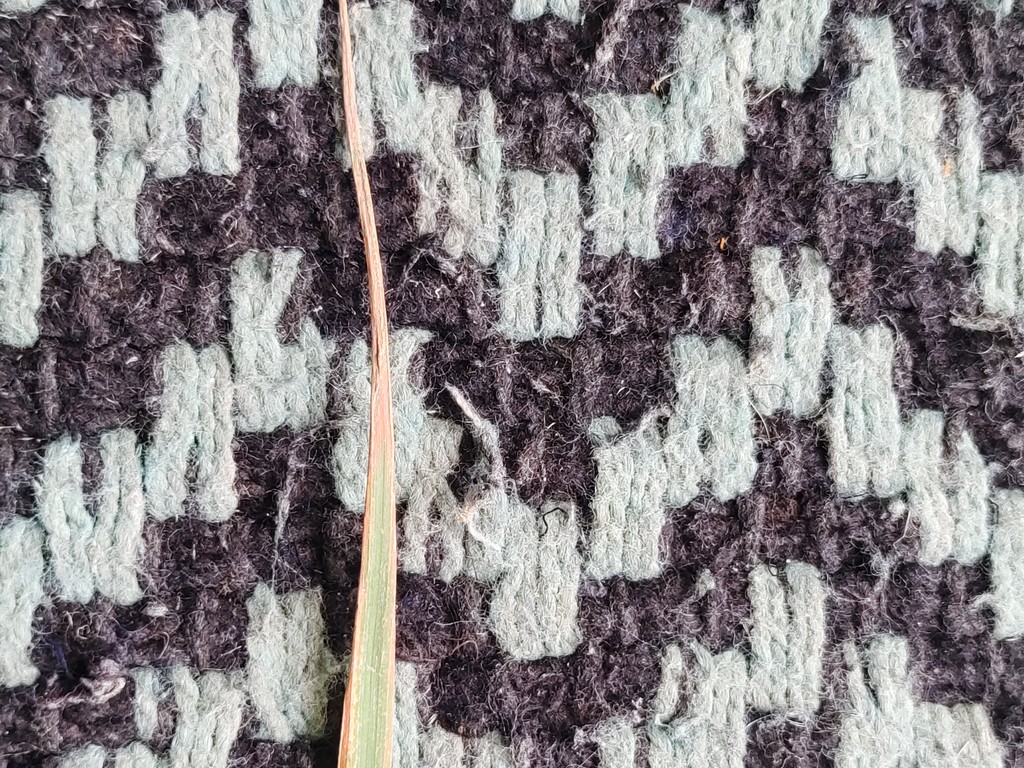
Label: Unhealthy